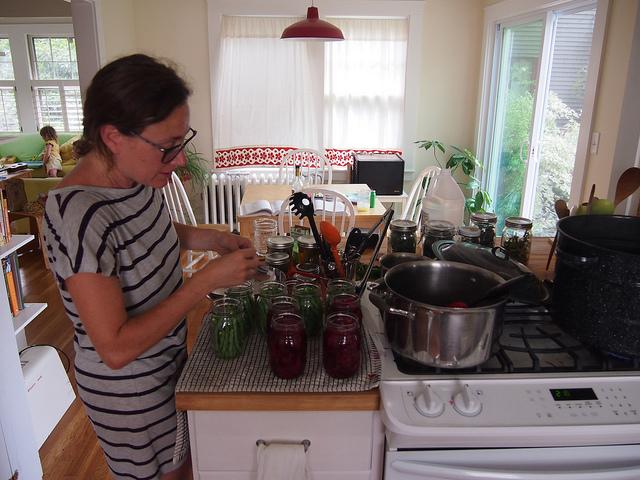
A woman standing in a kitchen next to jars on a counter.